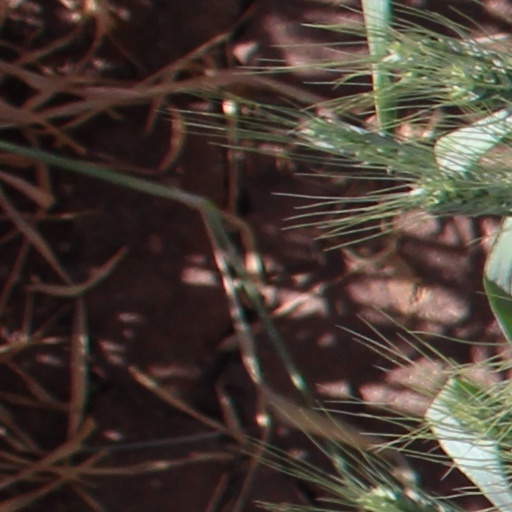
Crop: wheat